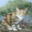
Label: cat